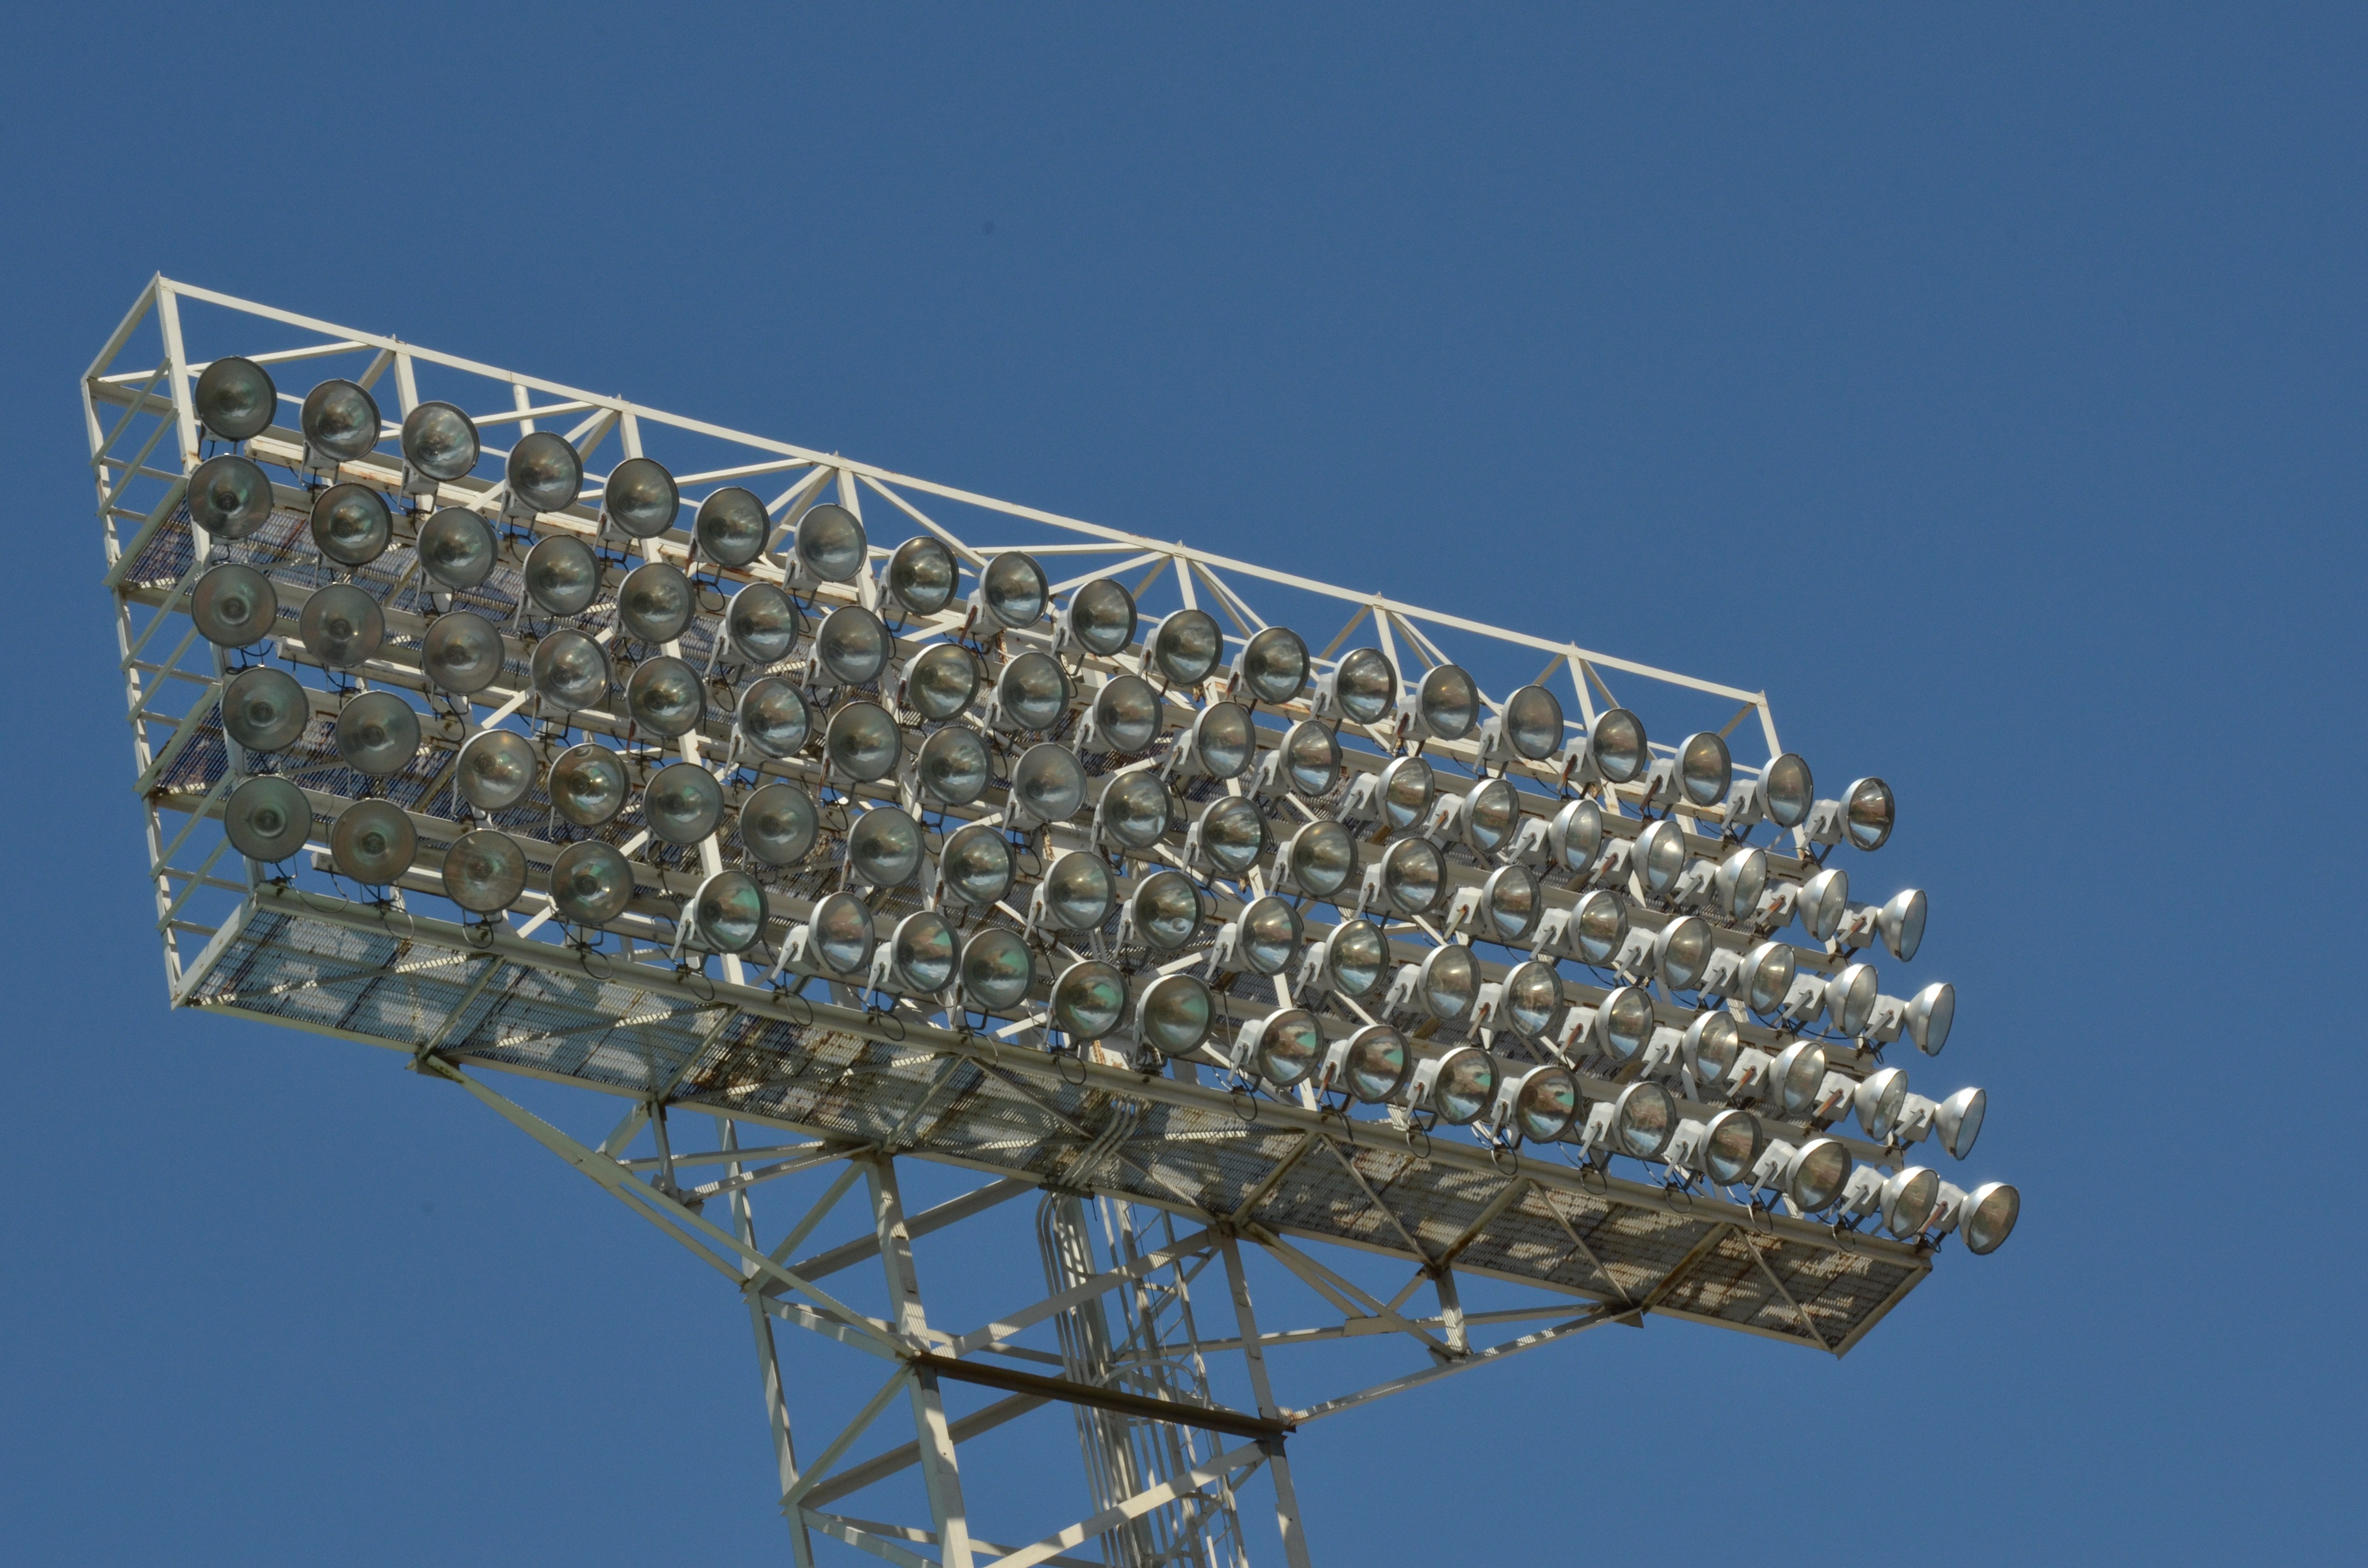
technology, air, tower, mast, blue, lighting, sports, lamps, light fixture, light tower, electronic device, electronics accessory